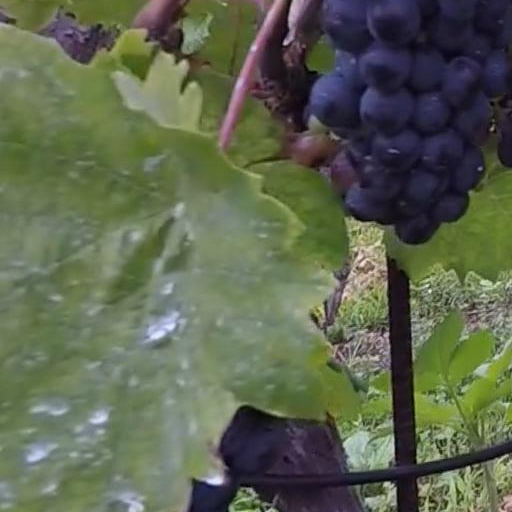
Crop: grape